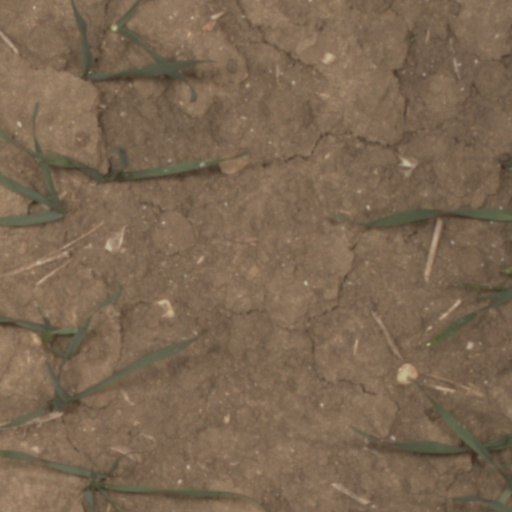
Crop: wheat